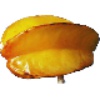
Label: Carambula 1